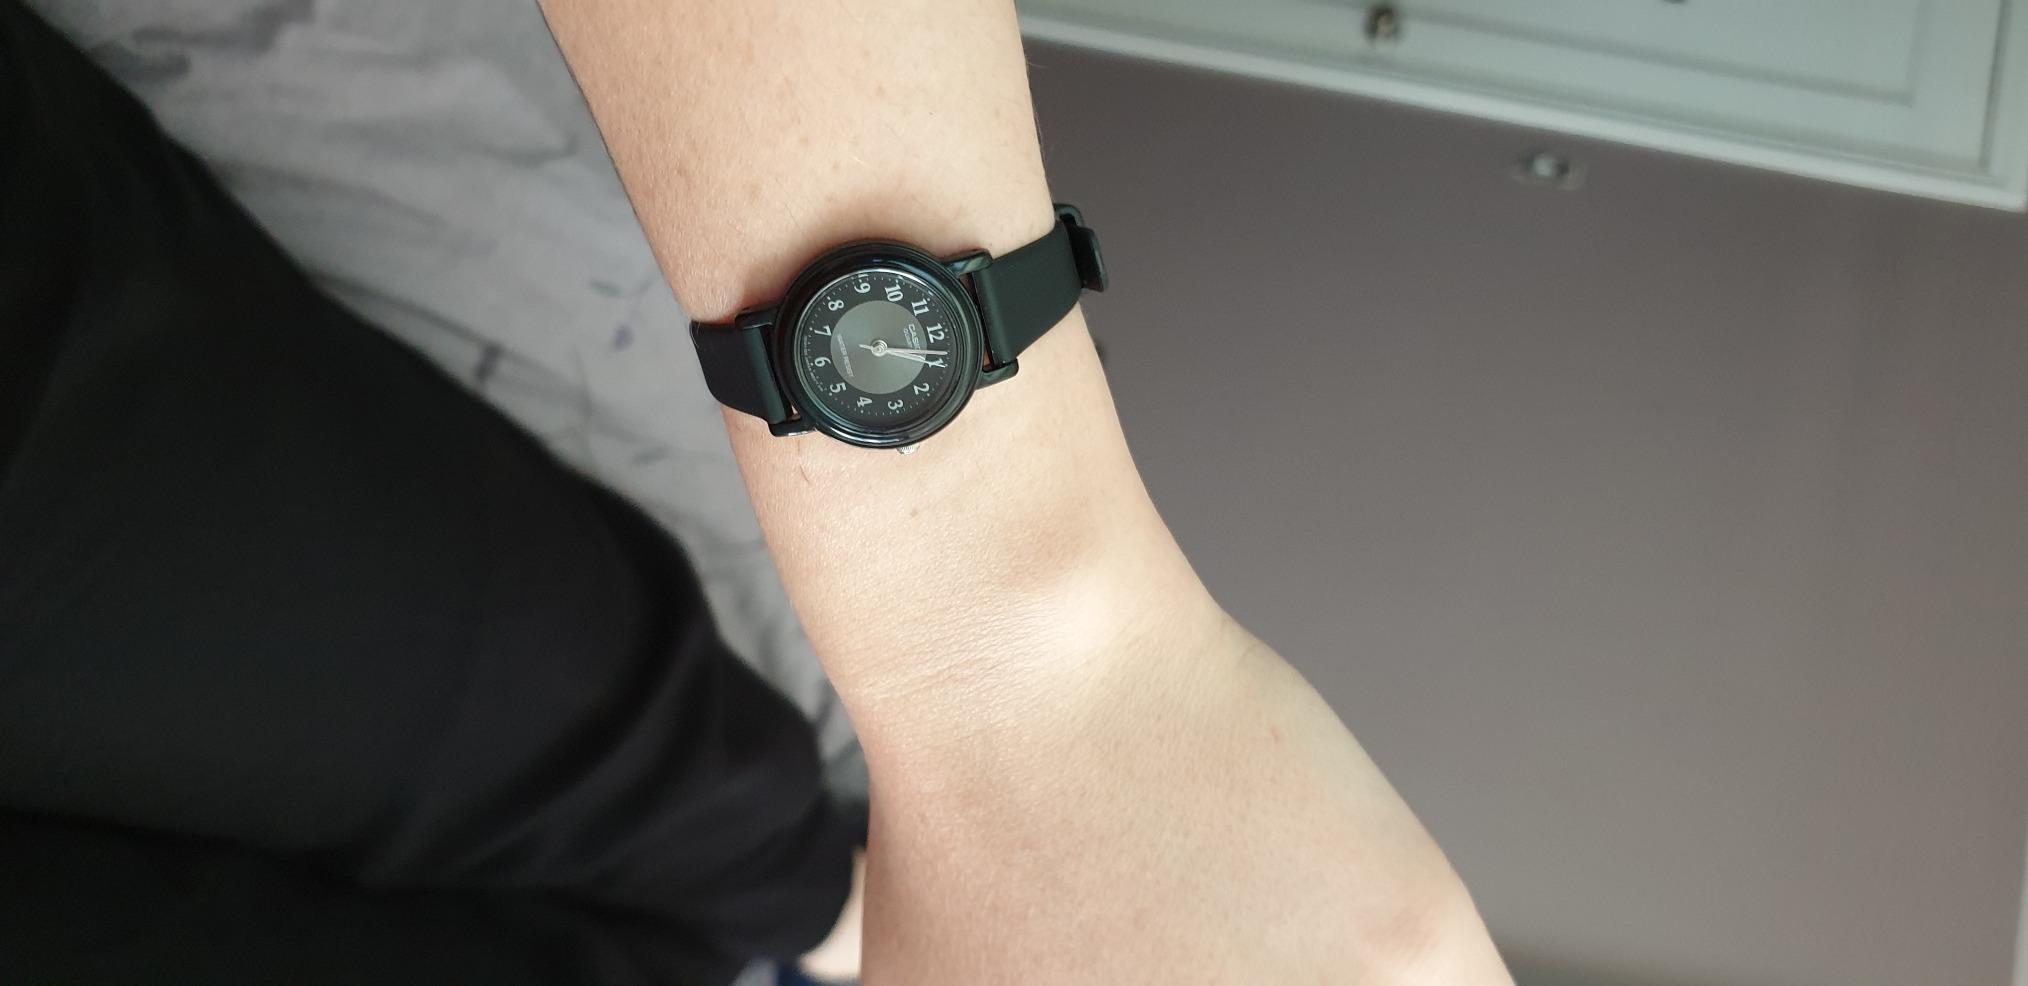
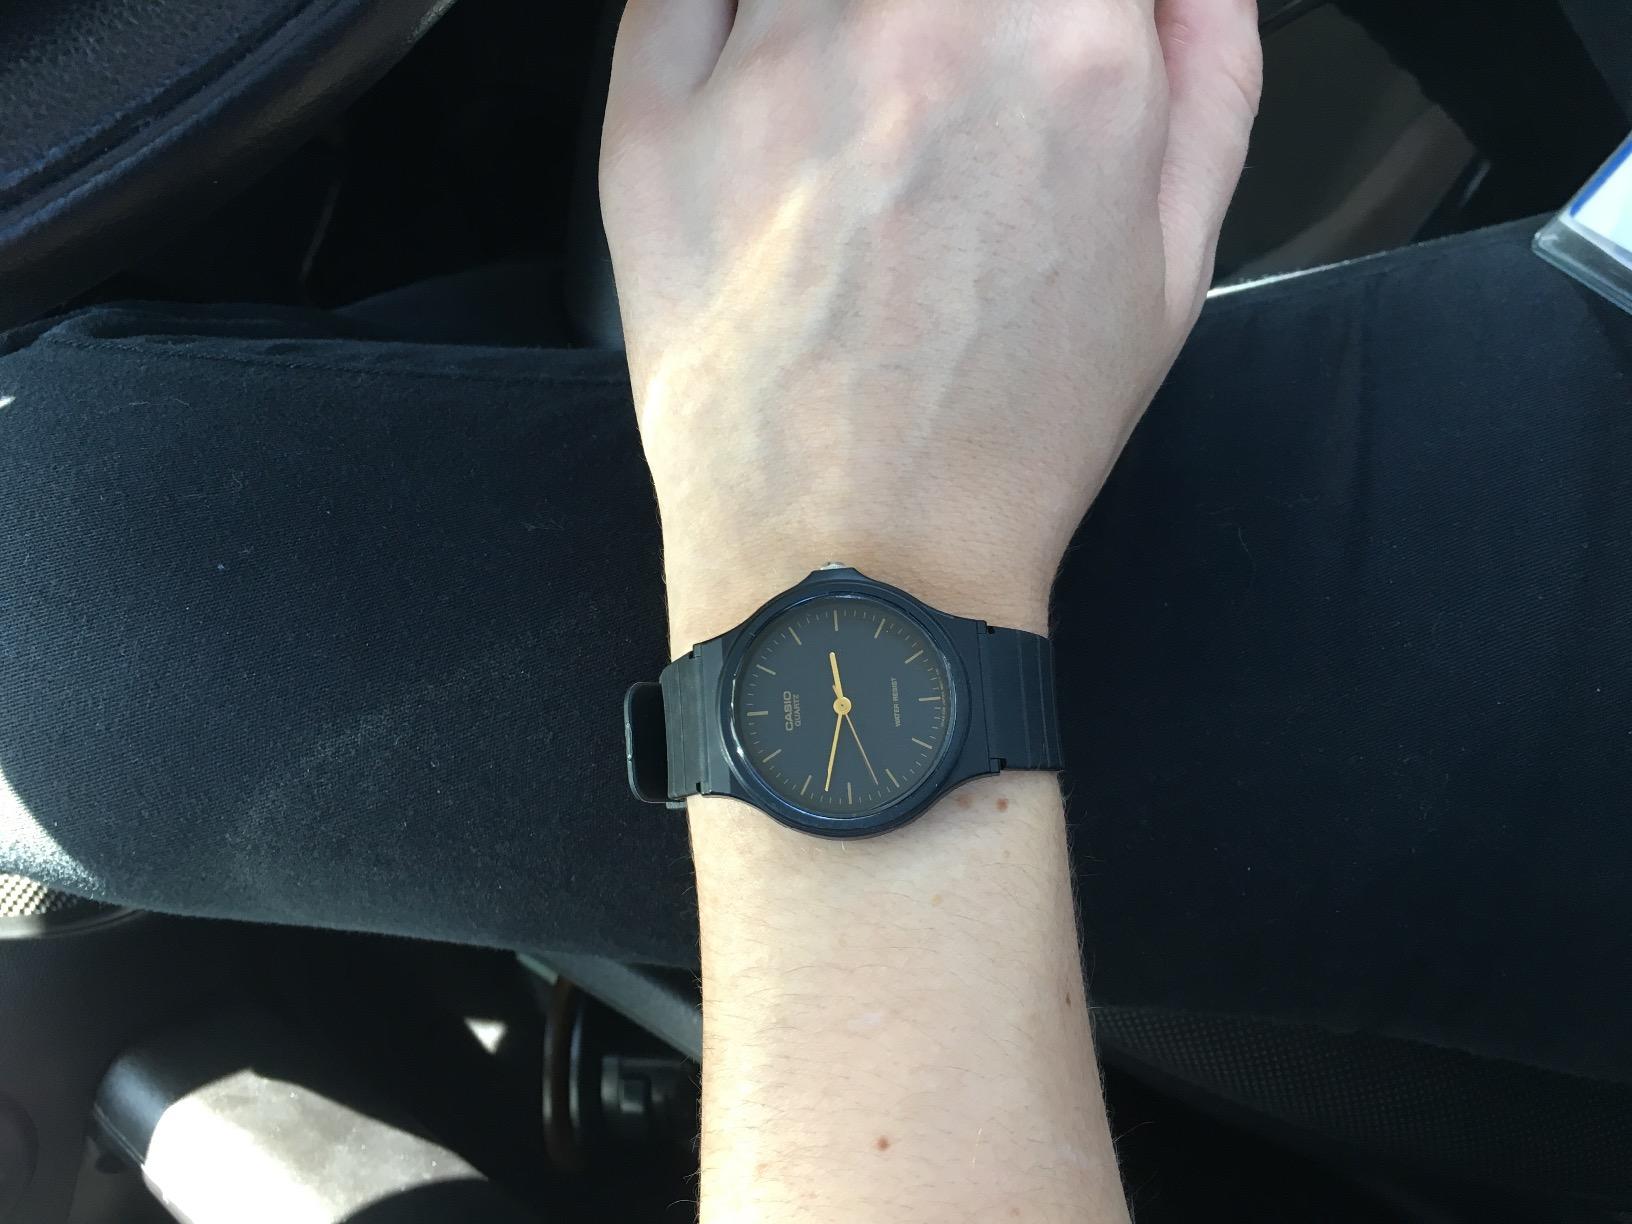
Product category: accessories_watch
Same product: no